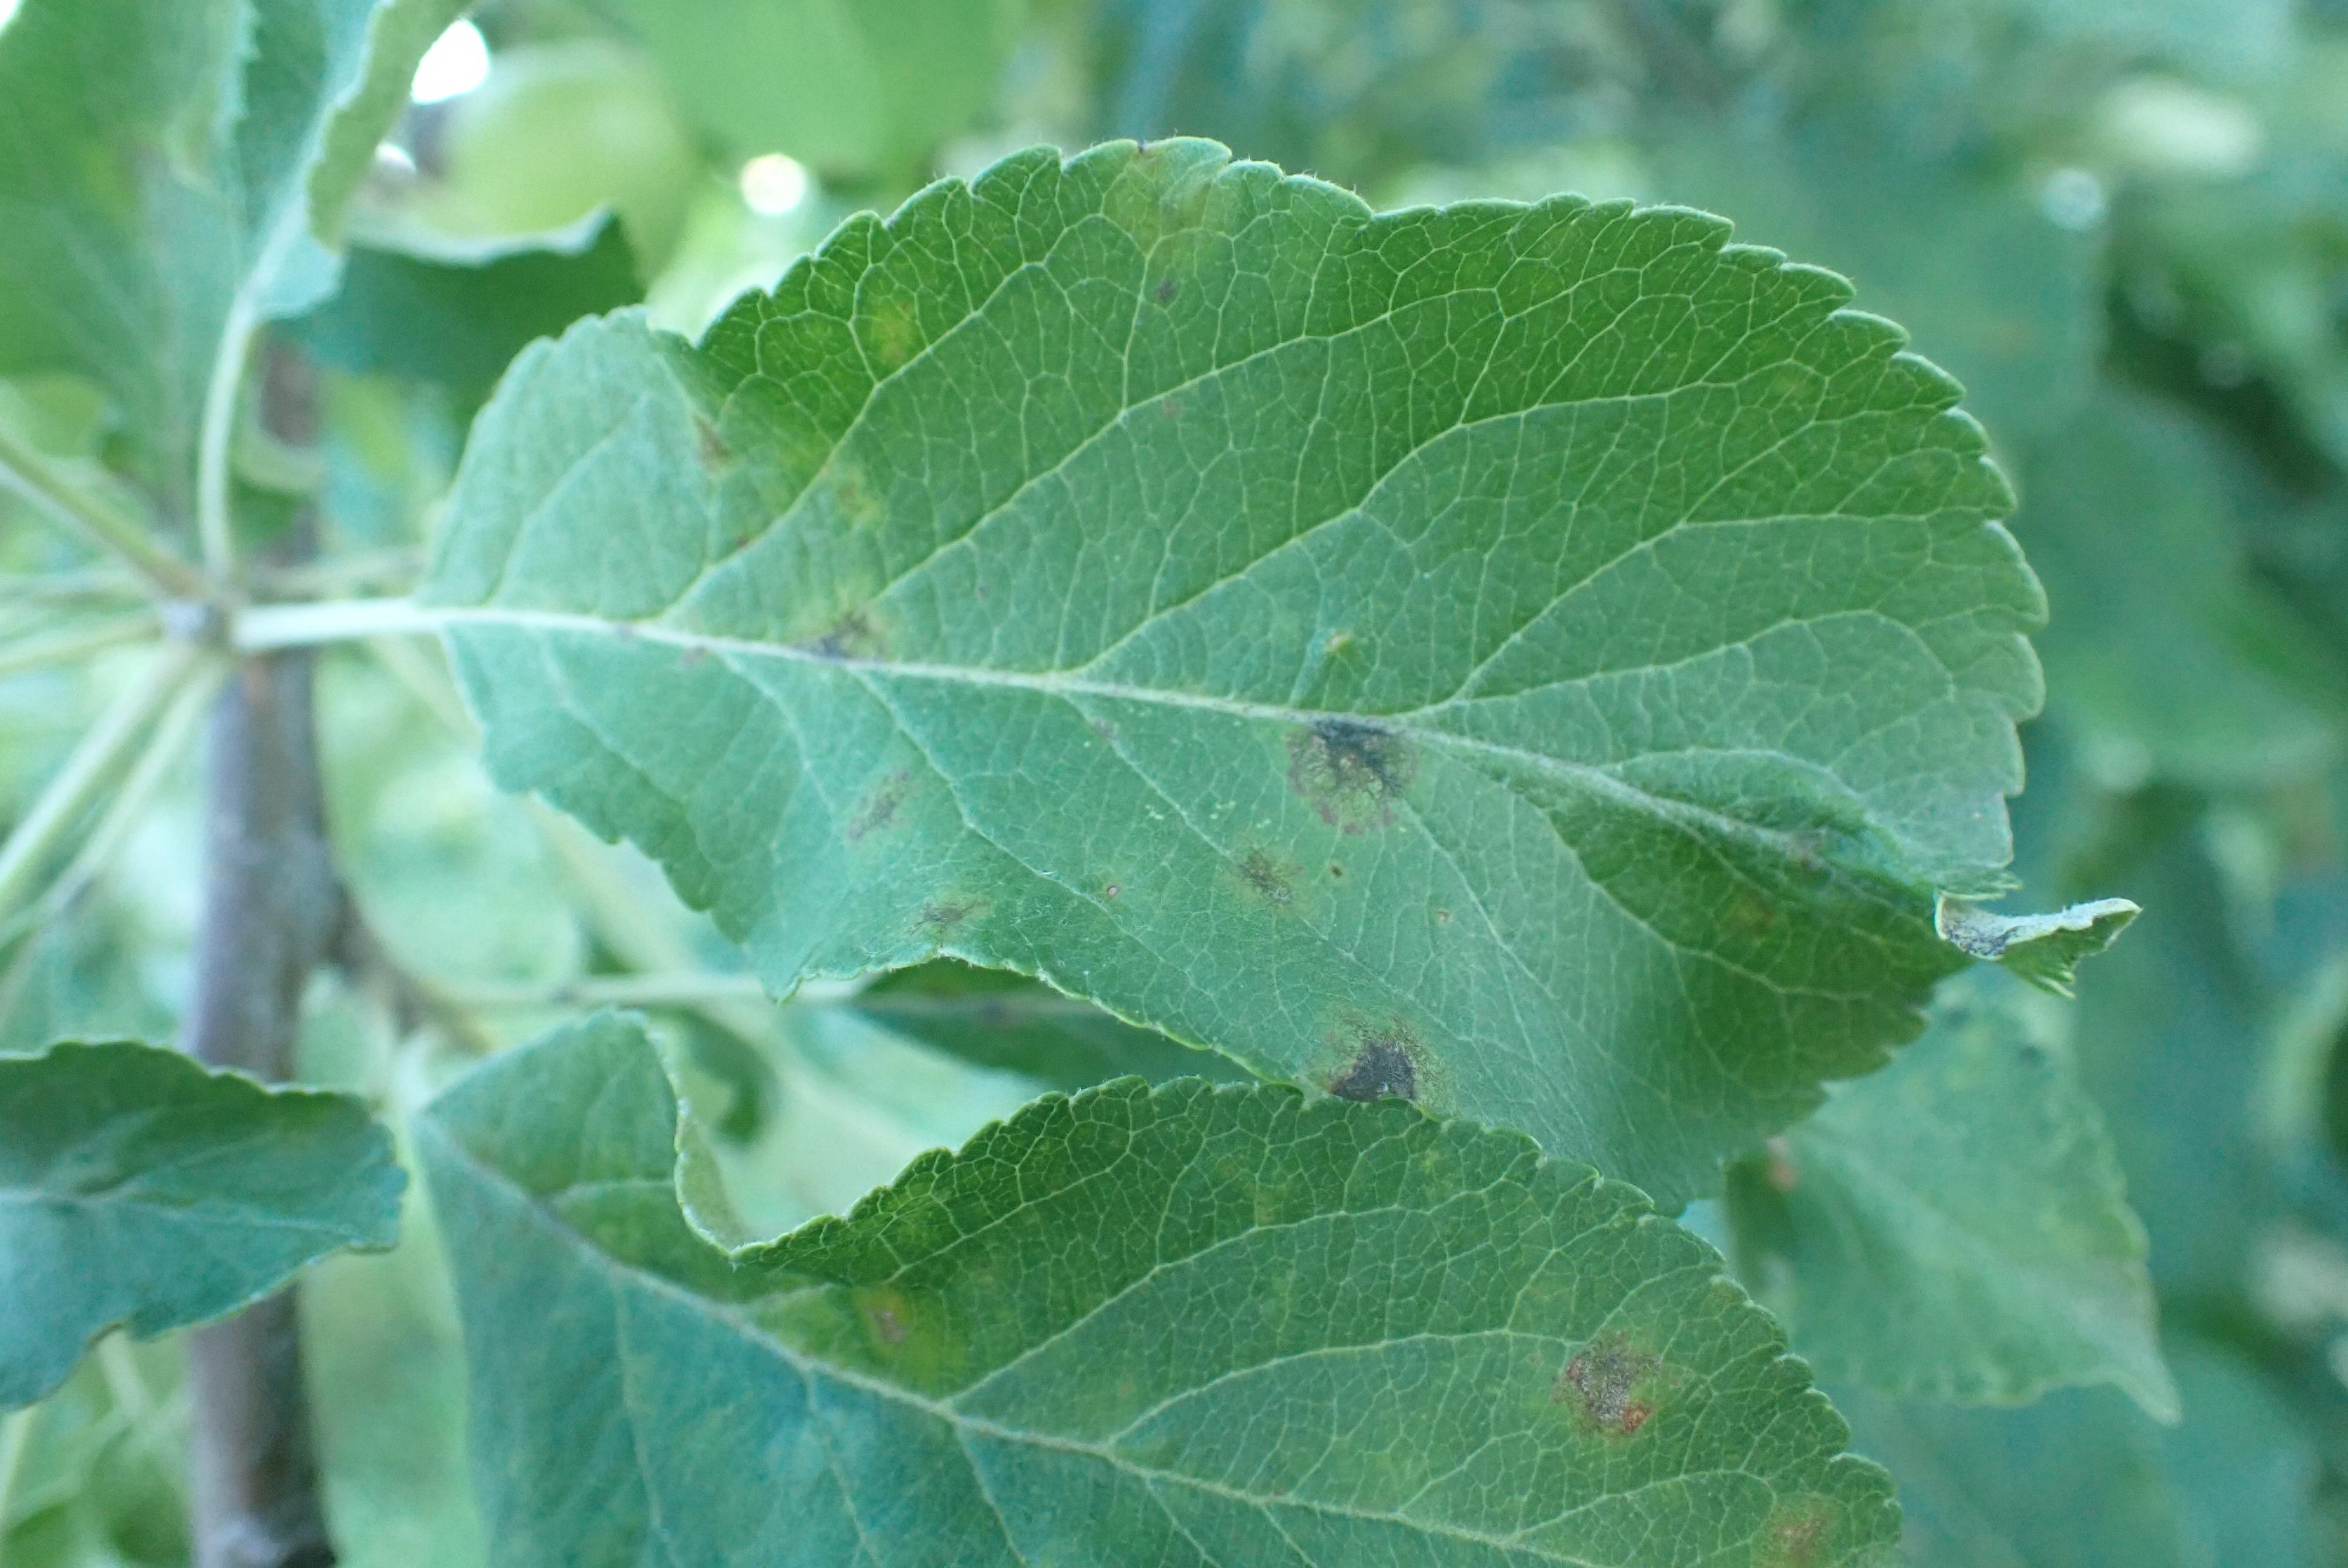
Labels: scab